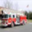
Label: truck